Wellerman

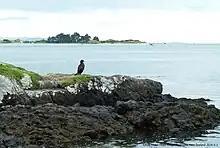
Weller's Rock or "Te Umukuri", one of two lookout points for whales (along with Taiaroa Head) used by whalers. Aramoana, across Otago Harbour, is visible in the background.It has been designated as a historic reserve for protection.

The history of whaling in New Zealand stretches from the late eighteenth century to 1965. In 1831, the British-born Weller brothers Edward, George and Joseph, who had emigrated to Sydney in 1829, founded a whaling station at Otago Heads near modern Dunedin in the South Island of New Zealand, seventeen years before Dunedin was established. Speaking at centennial celebrations in 1931, New Zealand's Governor General Lord Bledisloe recalled how the Weller brothers had on their voyage to New Zealand "brought in the 'Lucy Ann' (the Weller brothers' barque) a good deal of rum and a good deal of gunpowder...and some at least were rum characters". Weller brothers initially engaged in whaling on Otago Peninsula in 1831, and from 1833, they sold provisions to whalers in New Zealand from their base at Otakou, which they had named "Otago". Their employees became known as "wellermen".